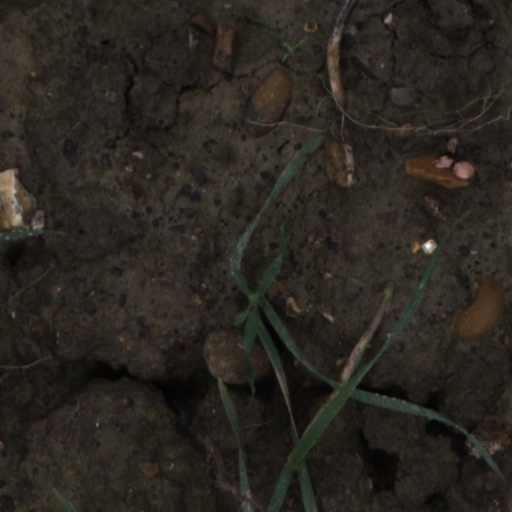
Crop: wheat